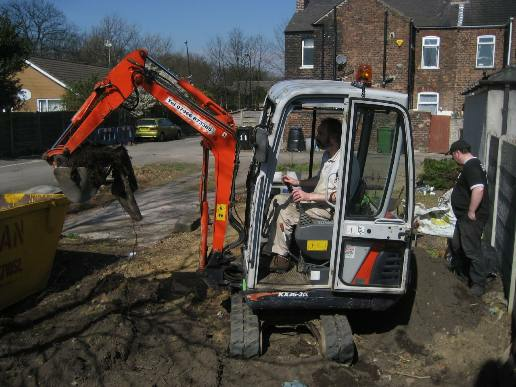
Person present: Yes